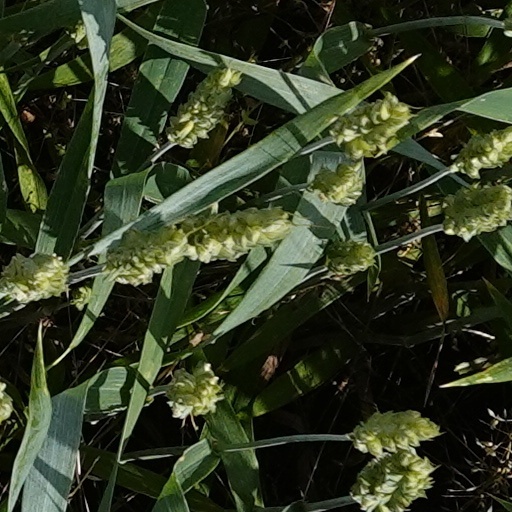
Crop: wheat